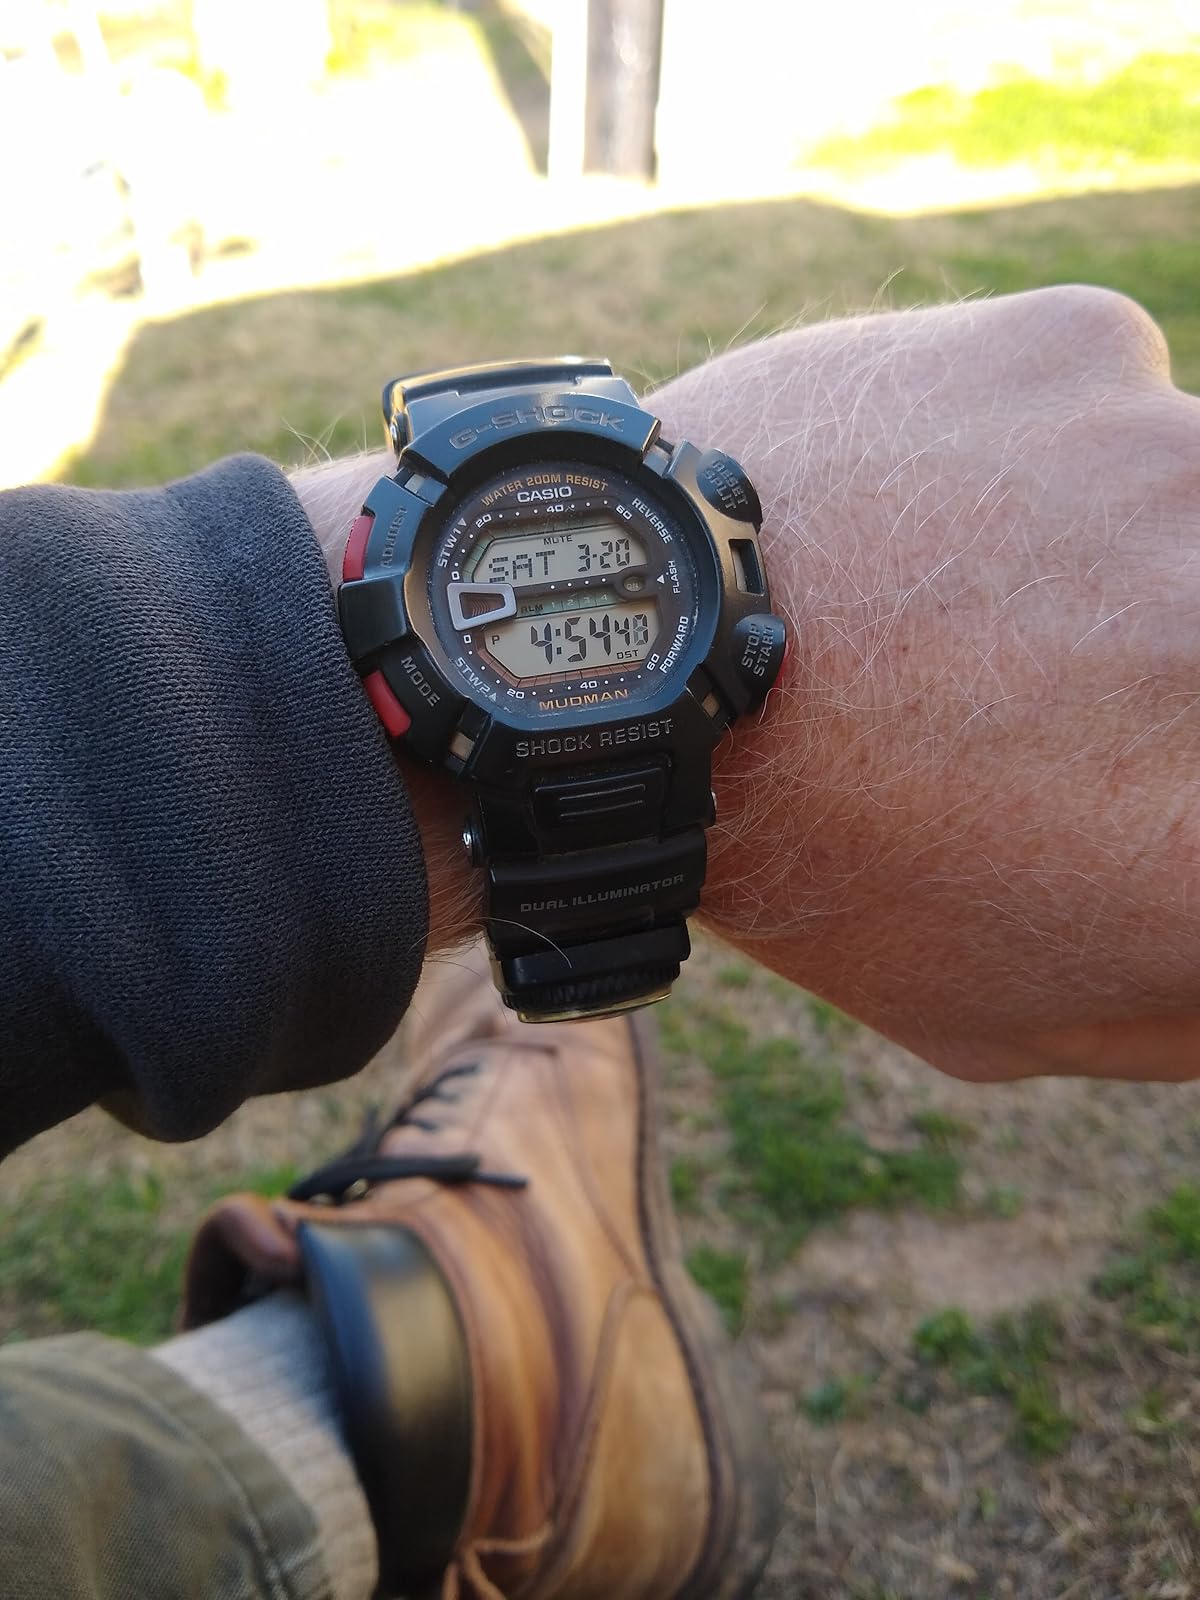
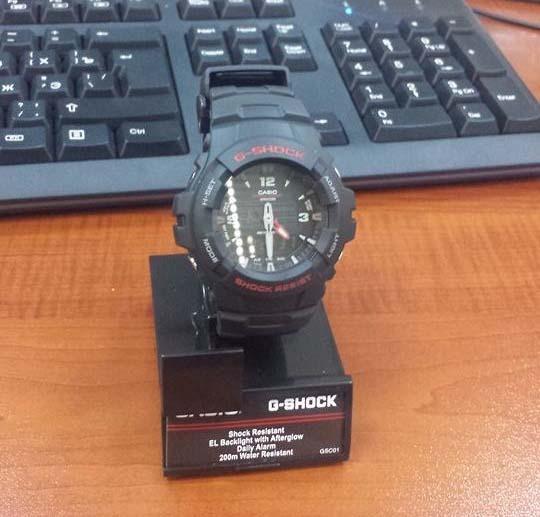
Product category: accessories_watch
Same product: no